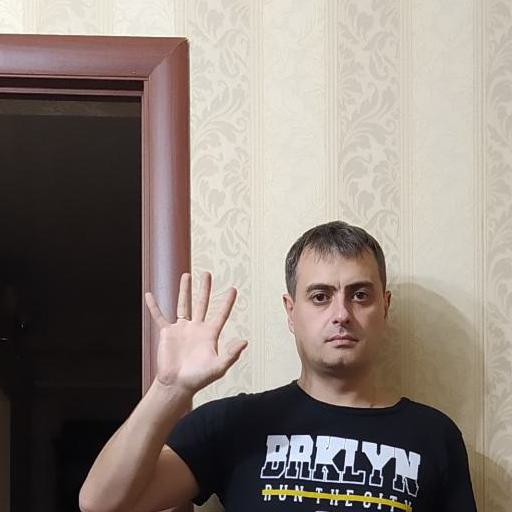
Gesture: palm